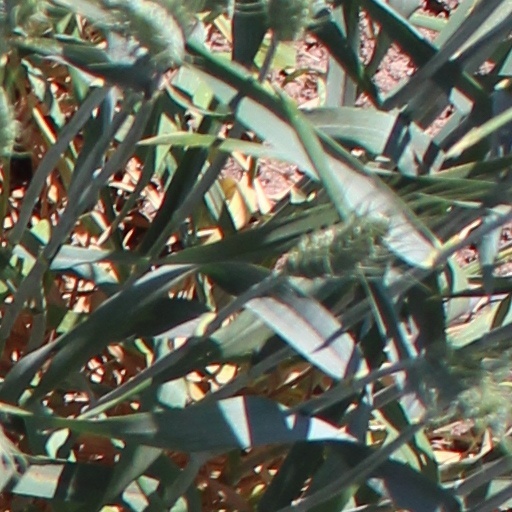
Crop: wheat